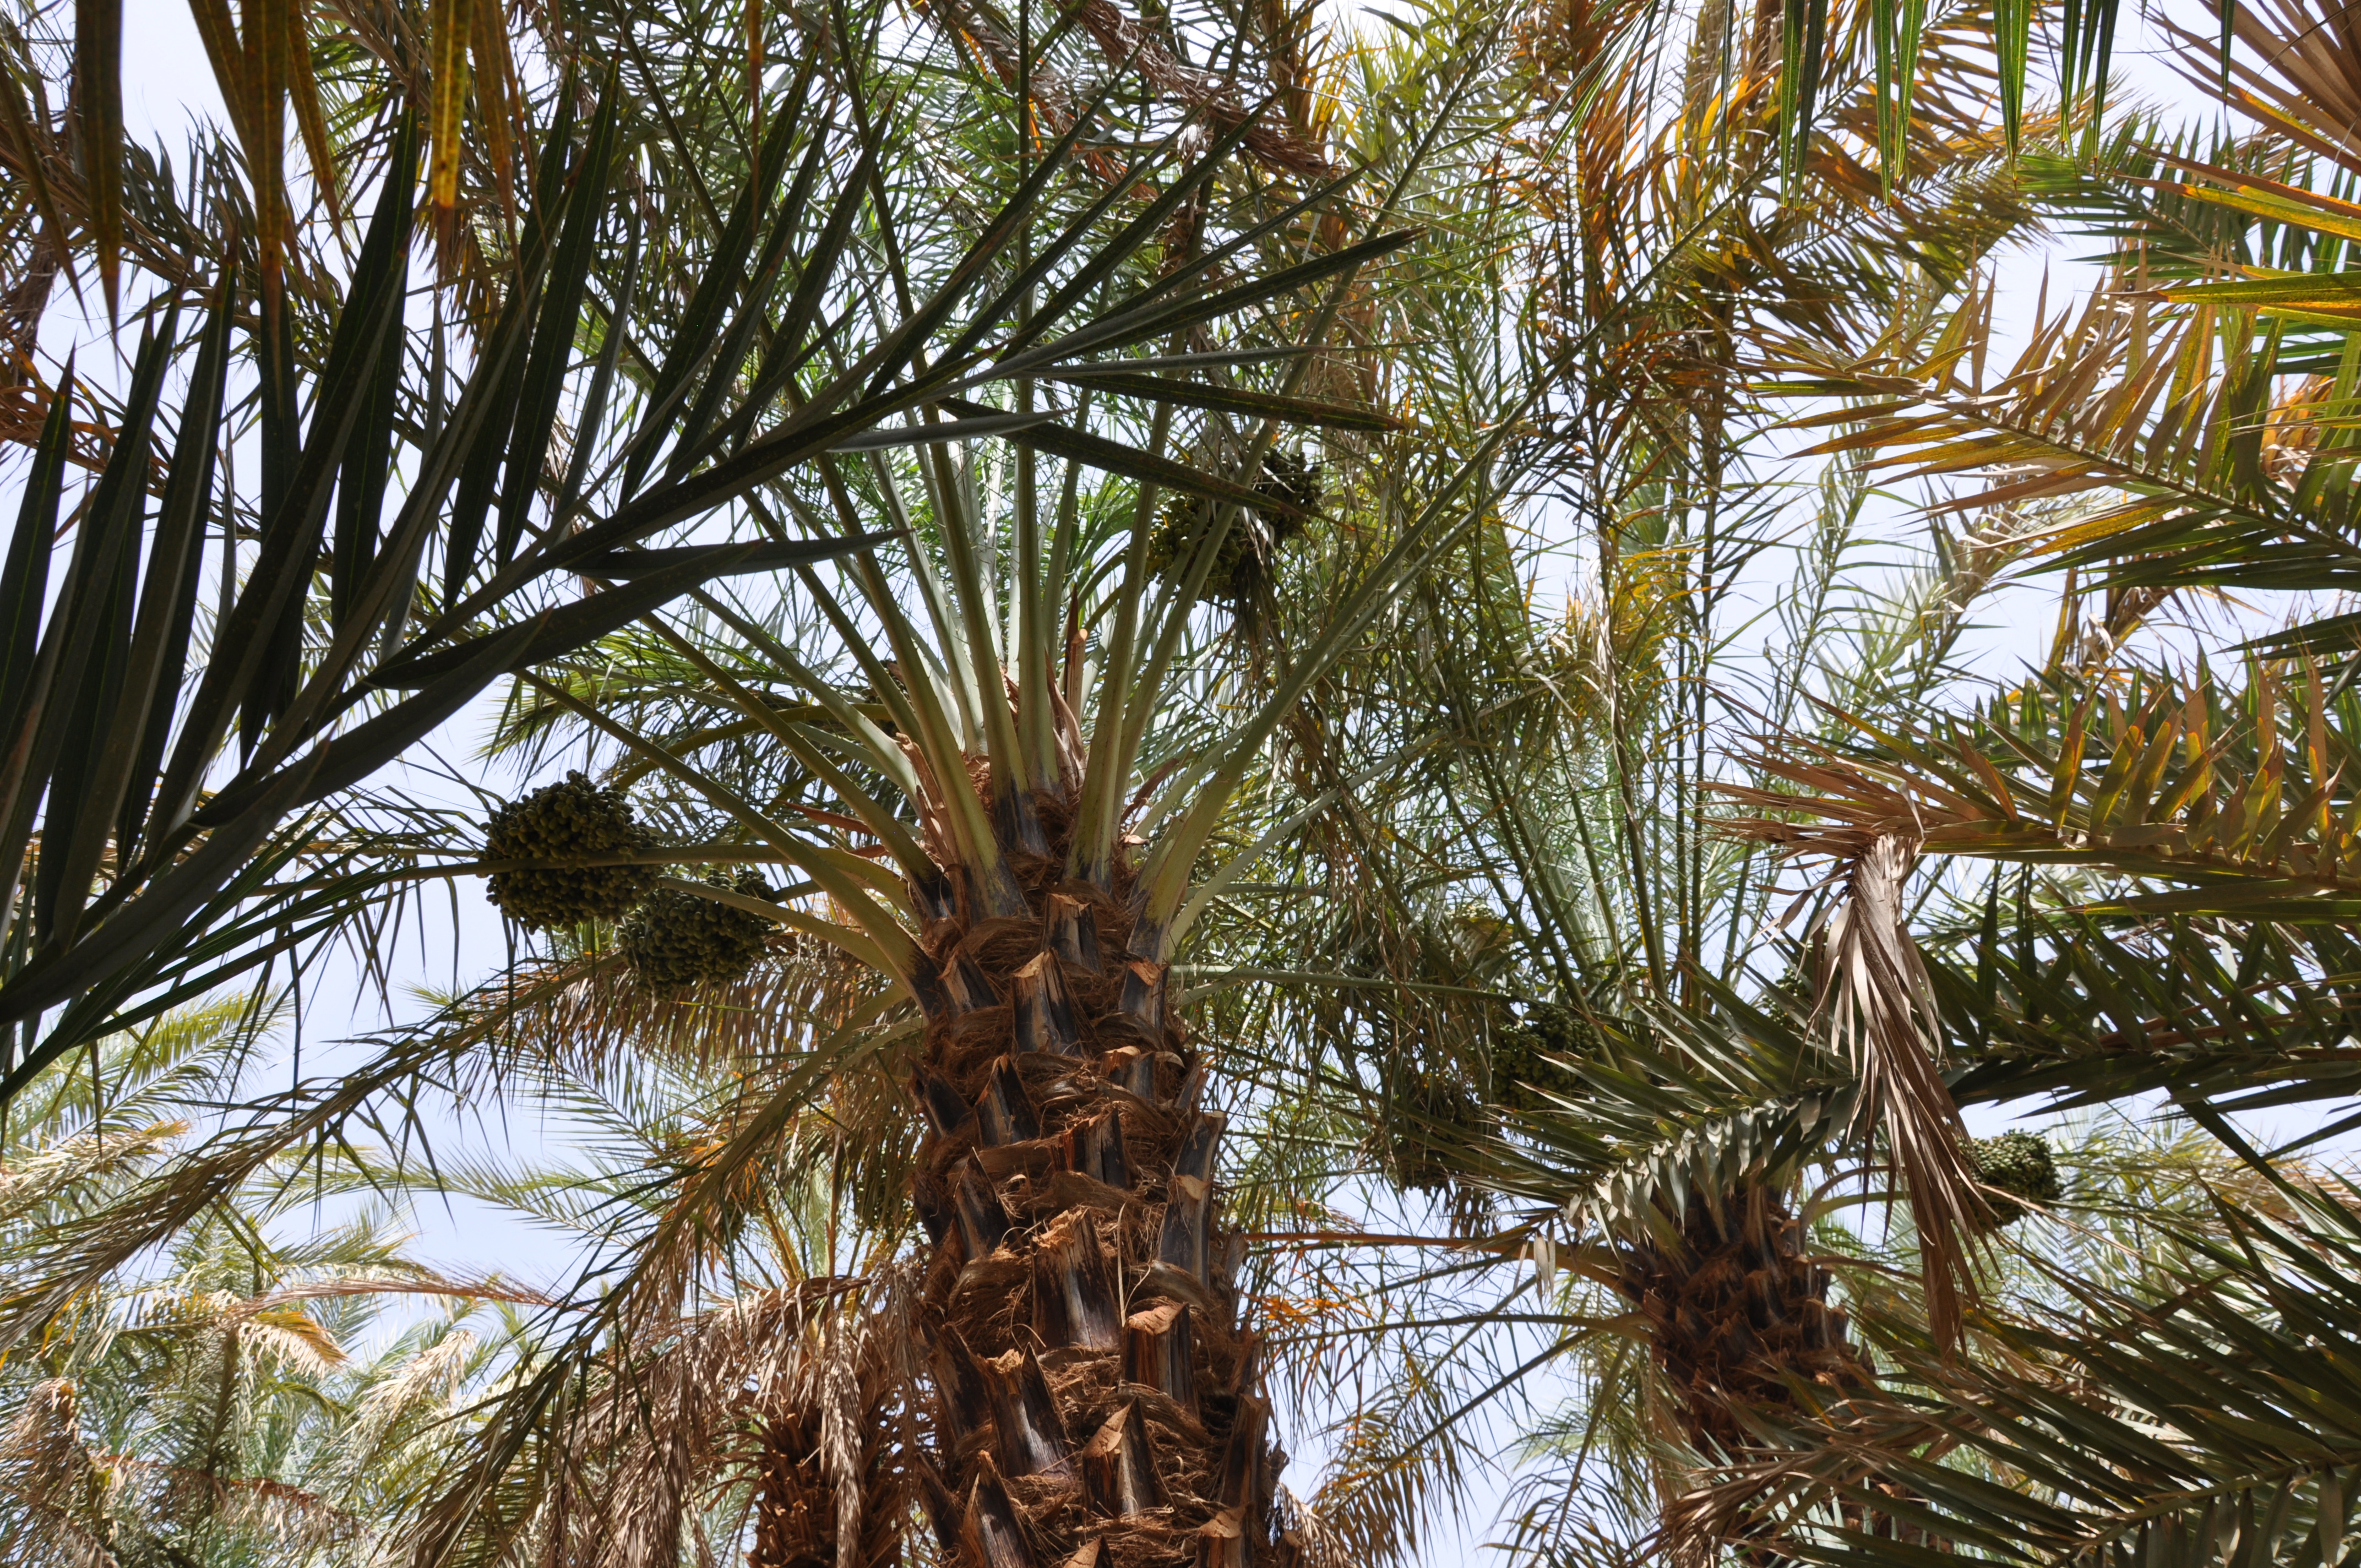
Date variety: bouisthami